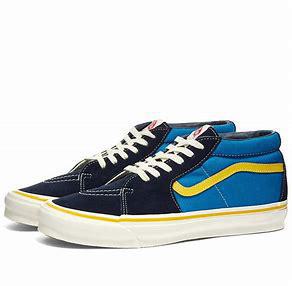
Brand: Vans
Model: SK8 Mid